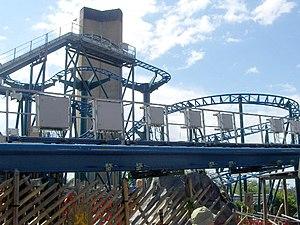
"Alpenexpress ""Enzian"" à Europa-Park en Allemagne